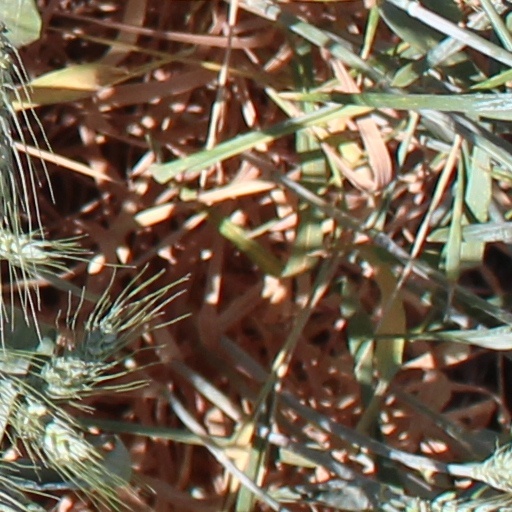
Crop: wheat